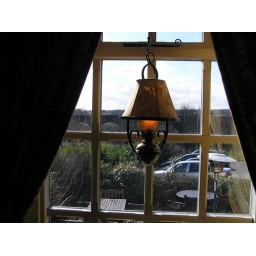
A view of the abandoned train bridge (that we can also see from our last house in Brighouse)